Merlo Partido

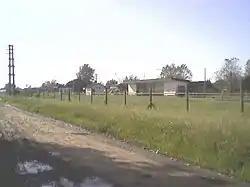
"Estación Marinos del Crucero Belgrano", Belgrano Sur line, Pontevedra, Merlo.

The Belgrano Sur line, formerly the Buenos Aires Midland Railway, is used by a reduced number of people. It is commonly known as the “death’s train” and it stretches from Buenos Aires to the outskirts of the partido.